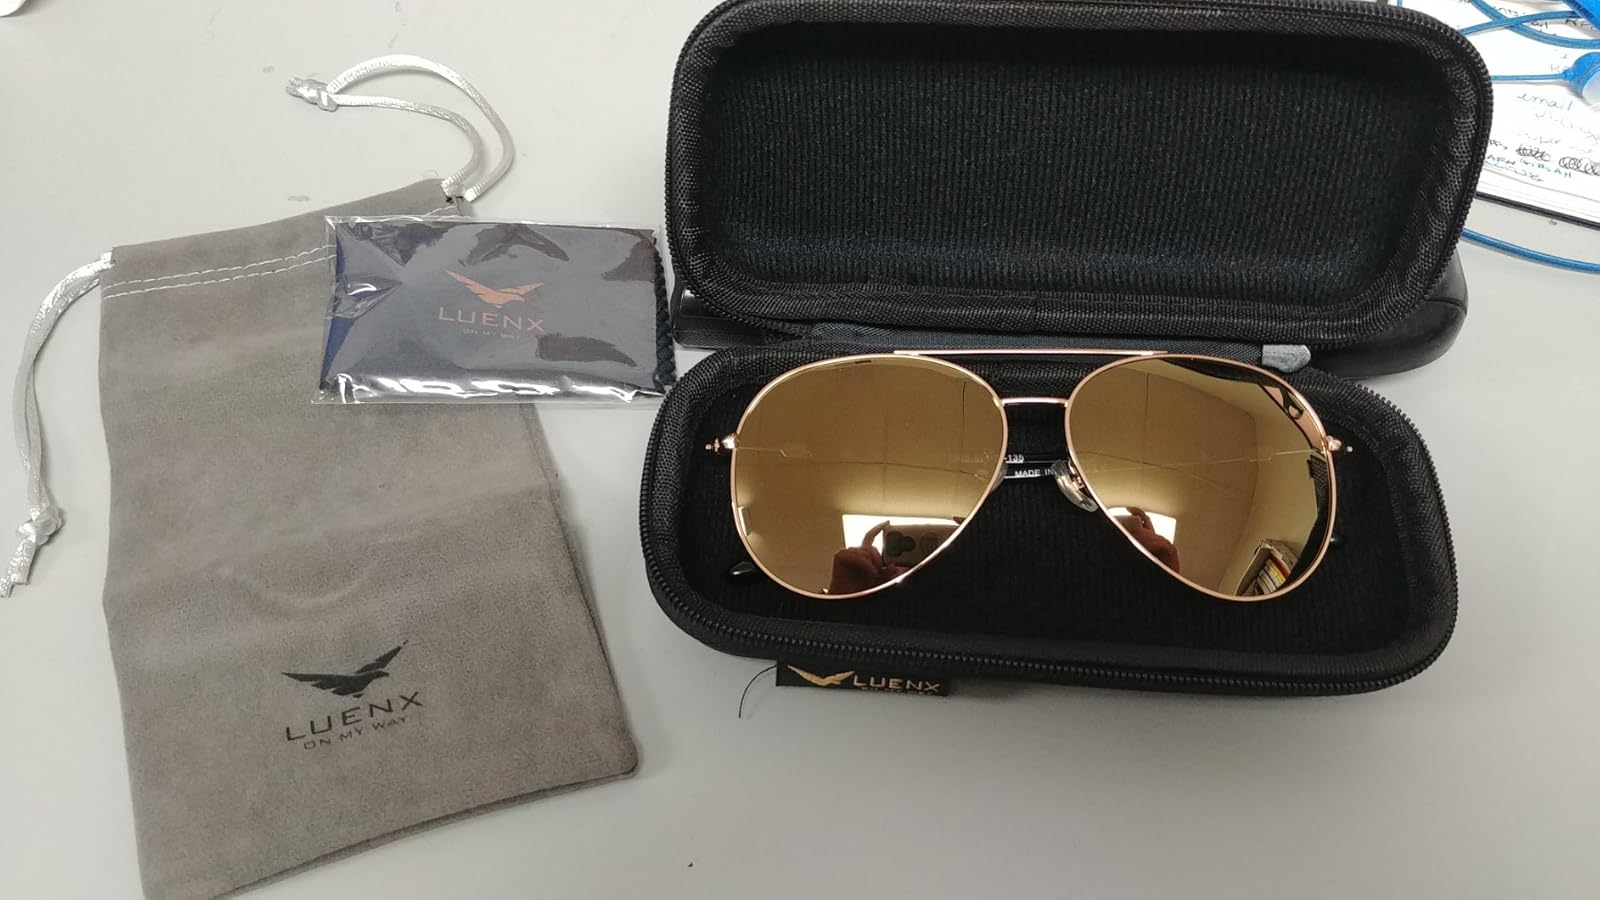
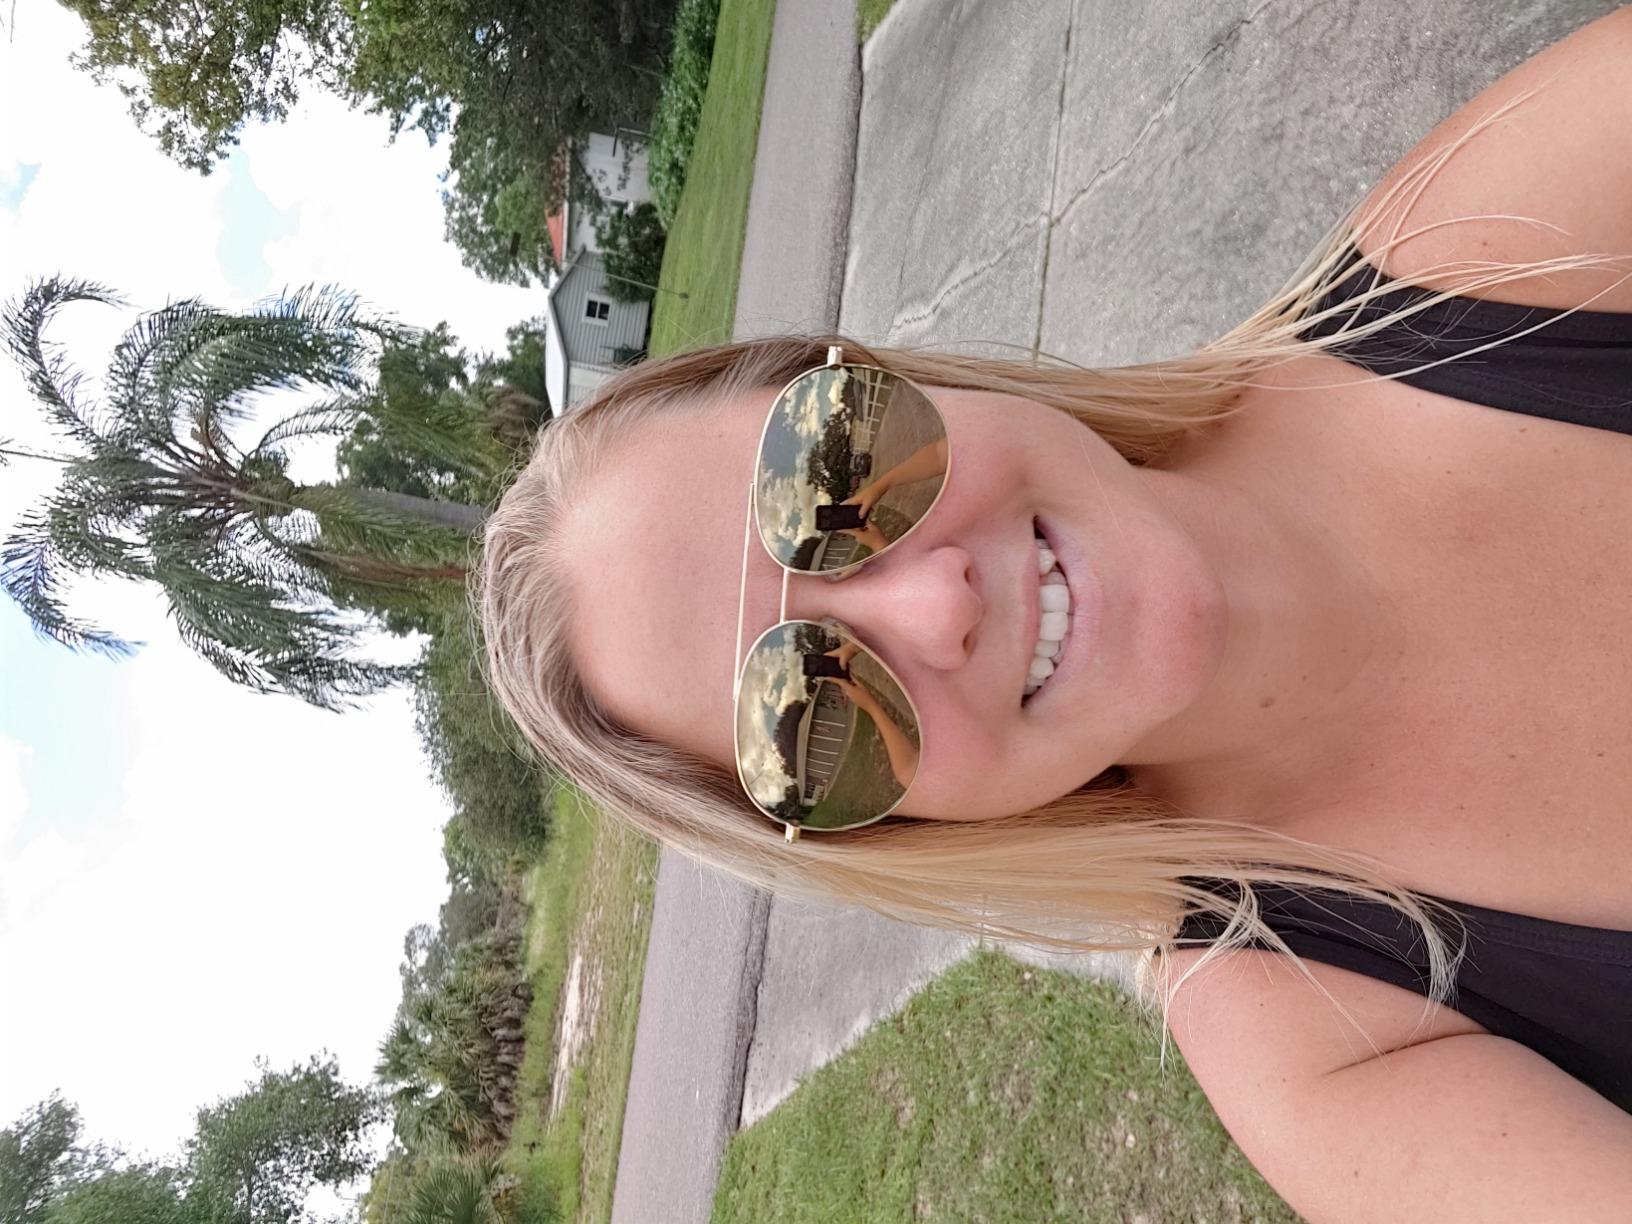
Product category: accessories_sunglasses
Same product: yes